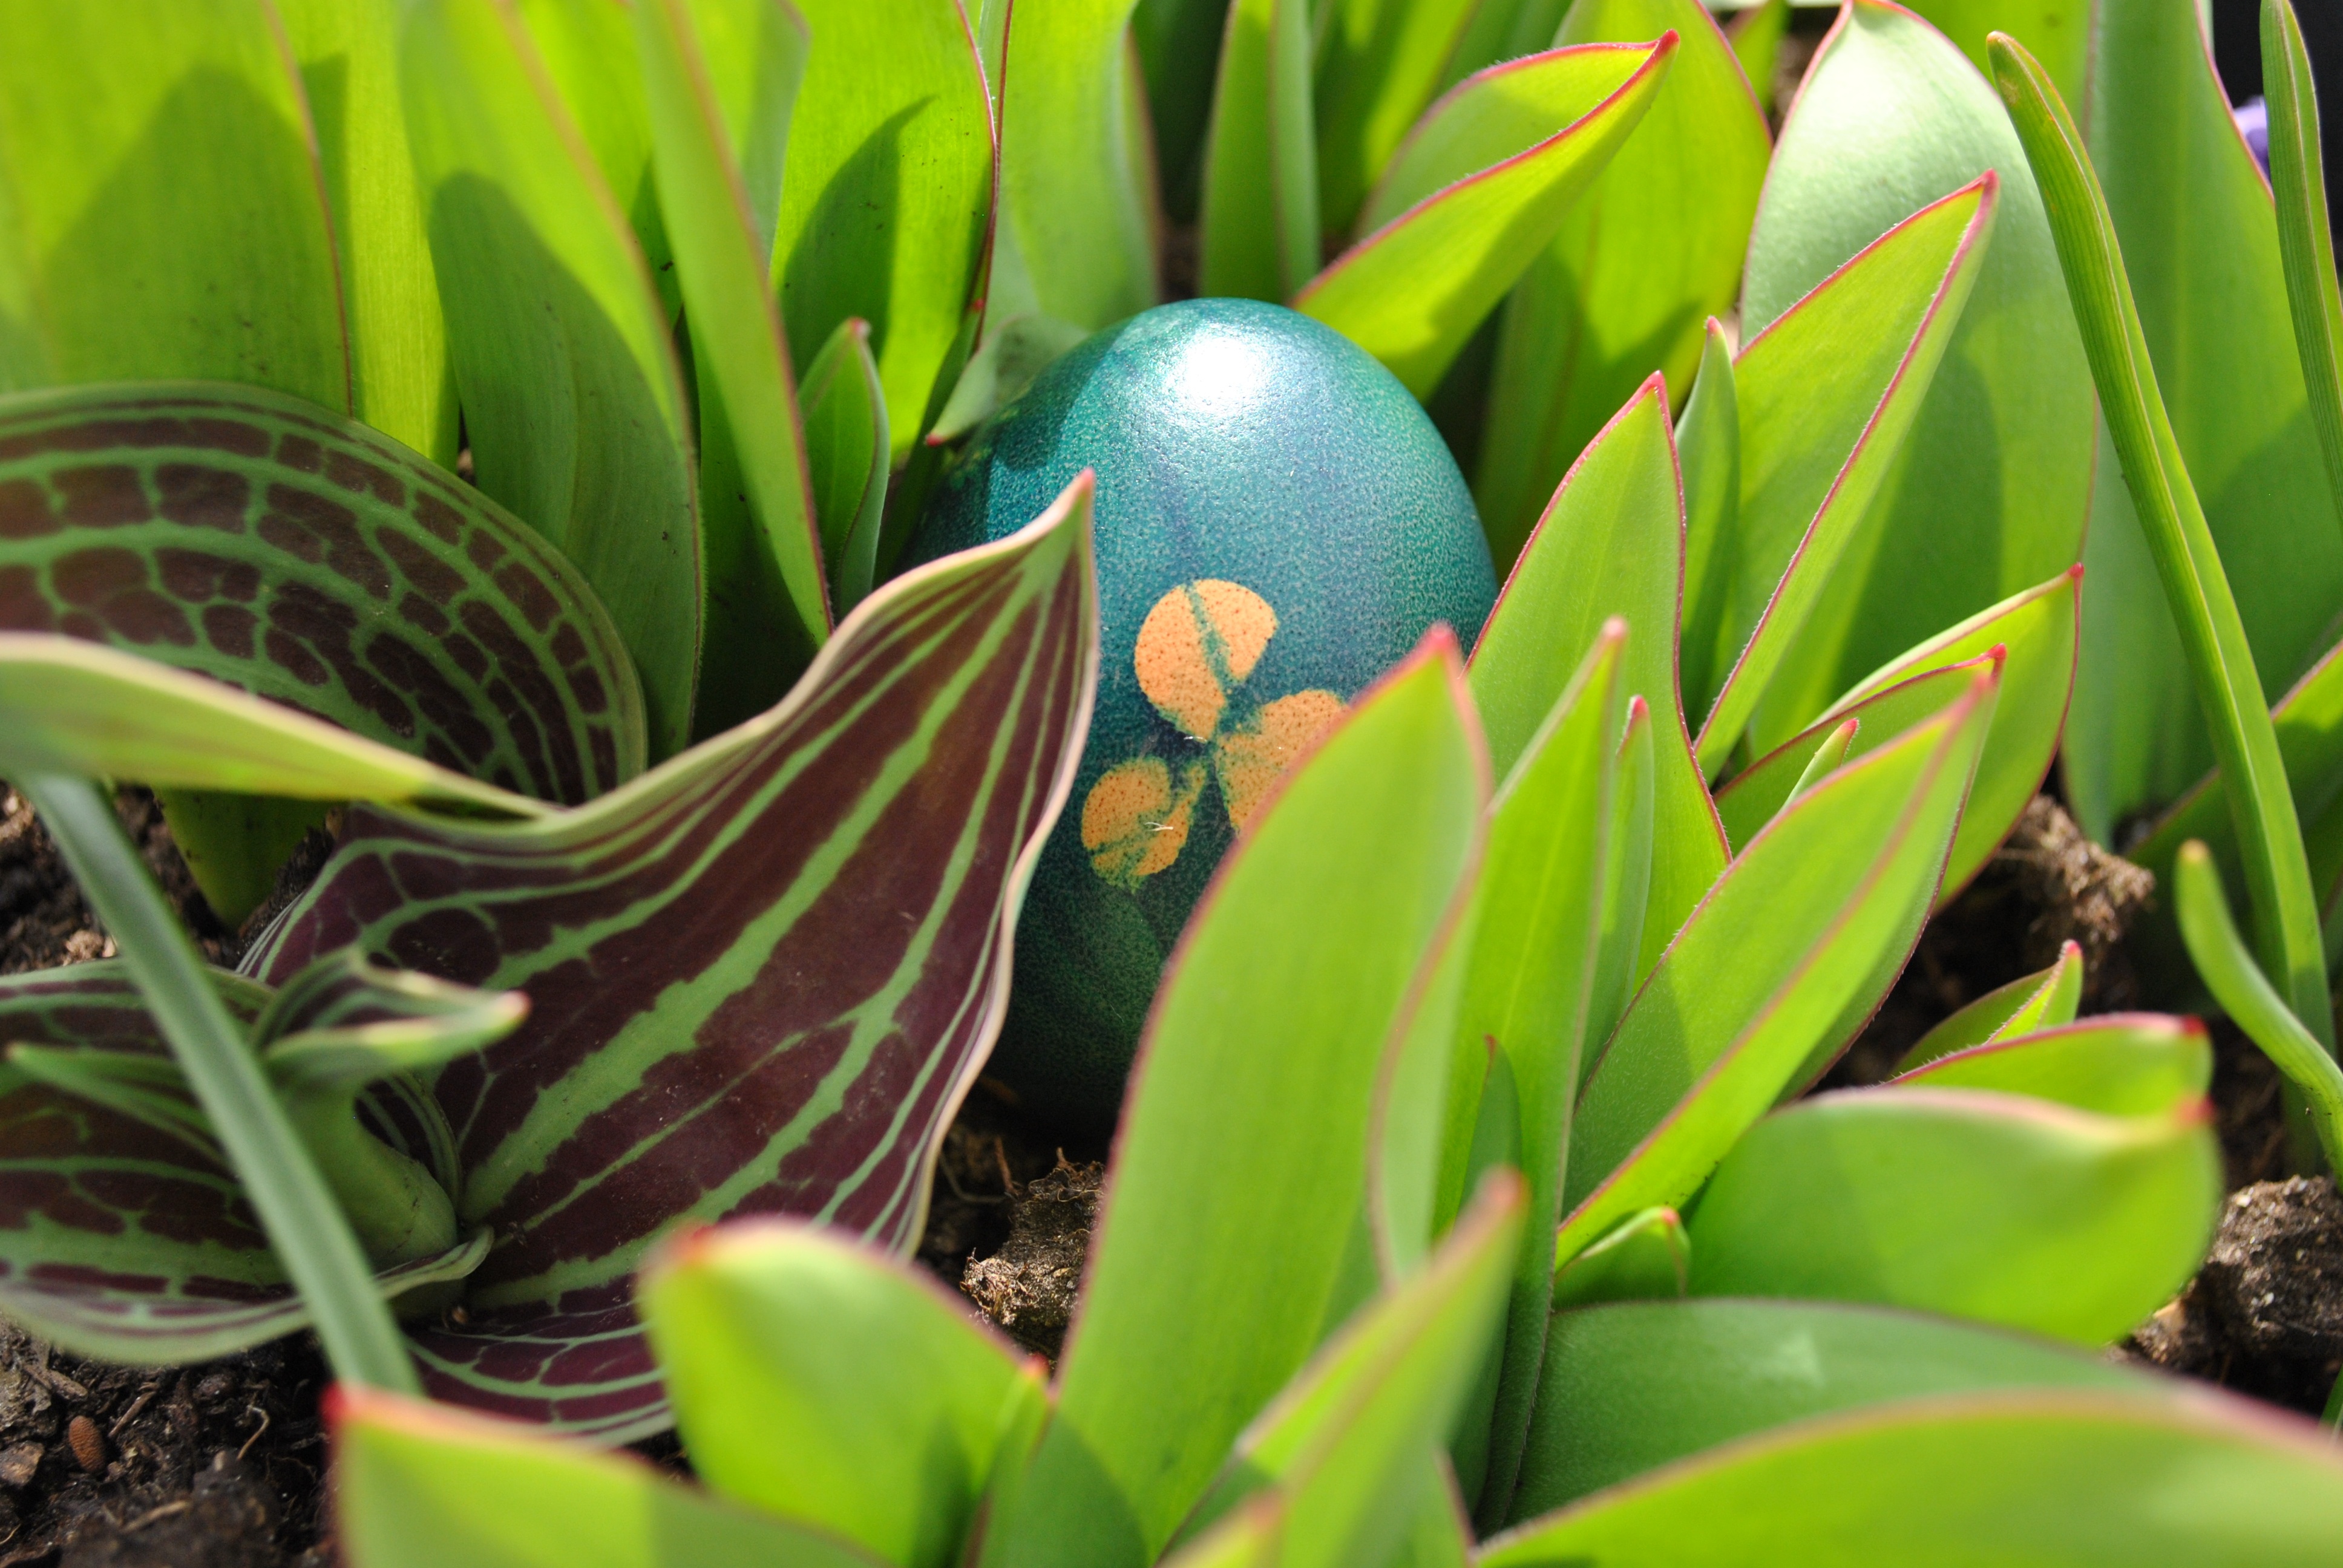
grass, light, plant, sun, white, leaf, flower, pattern, spring, green, jungle, color, botany, blue, colorful, yellow, close, flora, egg, surface, ornament, march, easter, tropics, macro photography, flowering plant, easter egg, eggs color, land plant